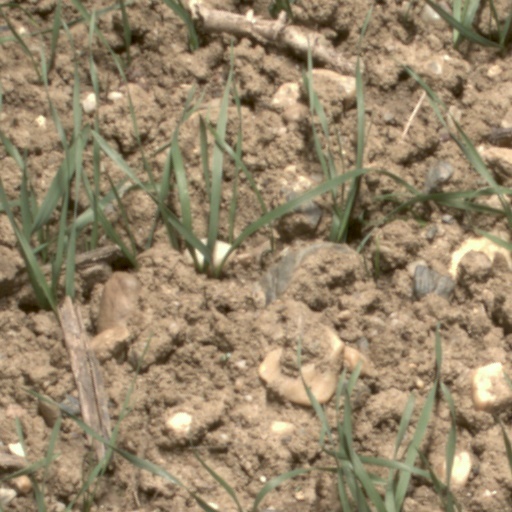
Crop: wheat